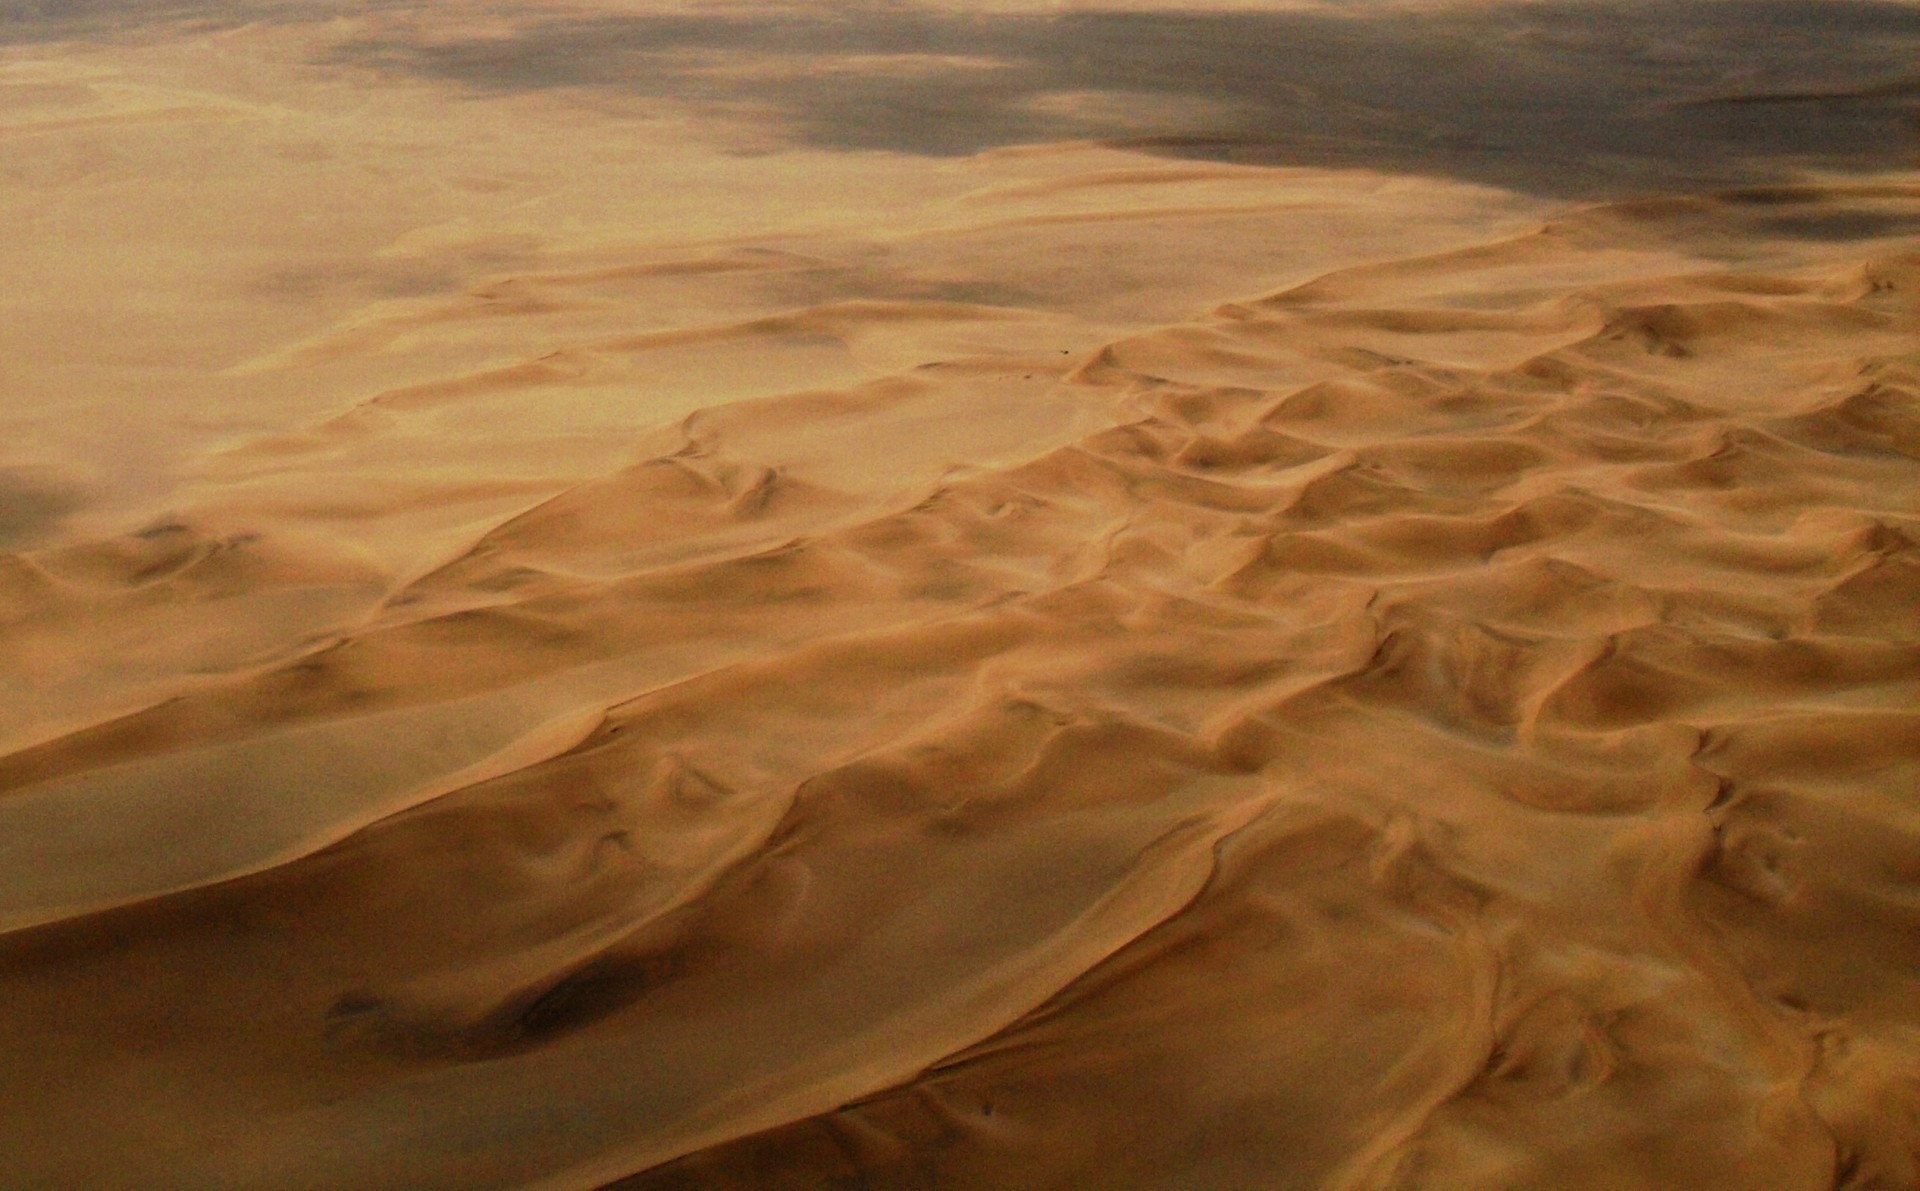
landscape, sand, desert, formation, glow, lines, waves, gold, ripples, badlands, plateau, patterns, habitat, sahara, wadi, landform, erg, light shadow, natural environment, geographical feature, aeolian landform